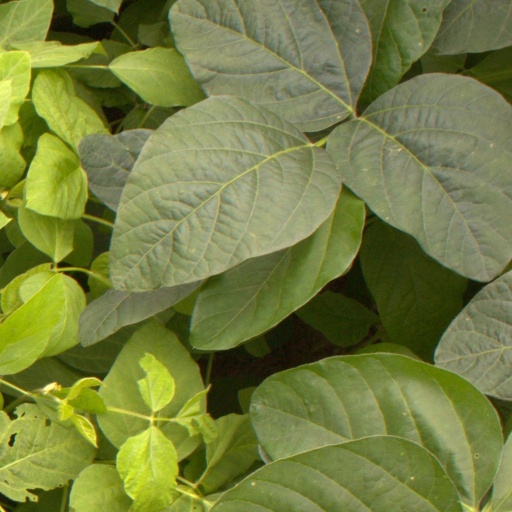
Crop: soybean